The Strange Library

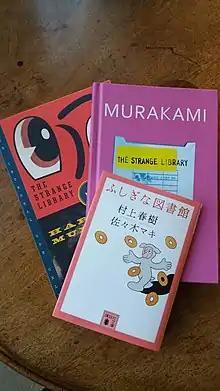
Showing three current editions of Haruki Murakami's story, The Strange Library: (L-R) Knopf, 2014; Harvill Secker, 2014; Kodansha Bunko, 2008 (2017 reprint).

The Strange Library (ふしぎな図書館 "fushigi na toshokan") is a novella for children by Japanese author Haruki Murakami (村上春樹 "Murakami Haruki"). A version first appeared in 1983. There are several picture books based on this short story, the most recent versions of which were published in 2014.